Donald Tusk

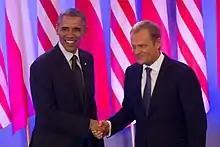
Prime Minister Tusk with Barack Obama, June 2014

In foreign policy, Tusk sought to improve relations severely damaged during the previous Kaczyński government, particularly with Germany and Russia. While he criticized the words of German politician Erika Steinbach with regard to her opinion over the expulsion of Germans from Poland following World War II, Tusk has stressed the need for warm relations with Berlin. Tusk also advocated a more realistic relationship with Moscow, especially in regard to energy policy. Under Tusk's premiership, Russian bans on Polish meat and agricultural products were lifted, while Poland reversed its official policy of disagreement on a European Union-Russian partnership agreement.